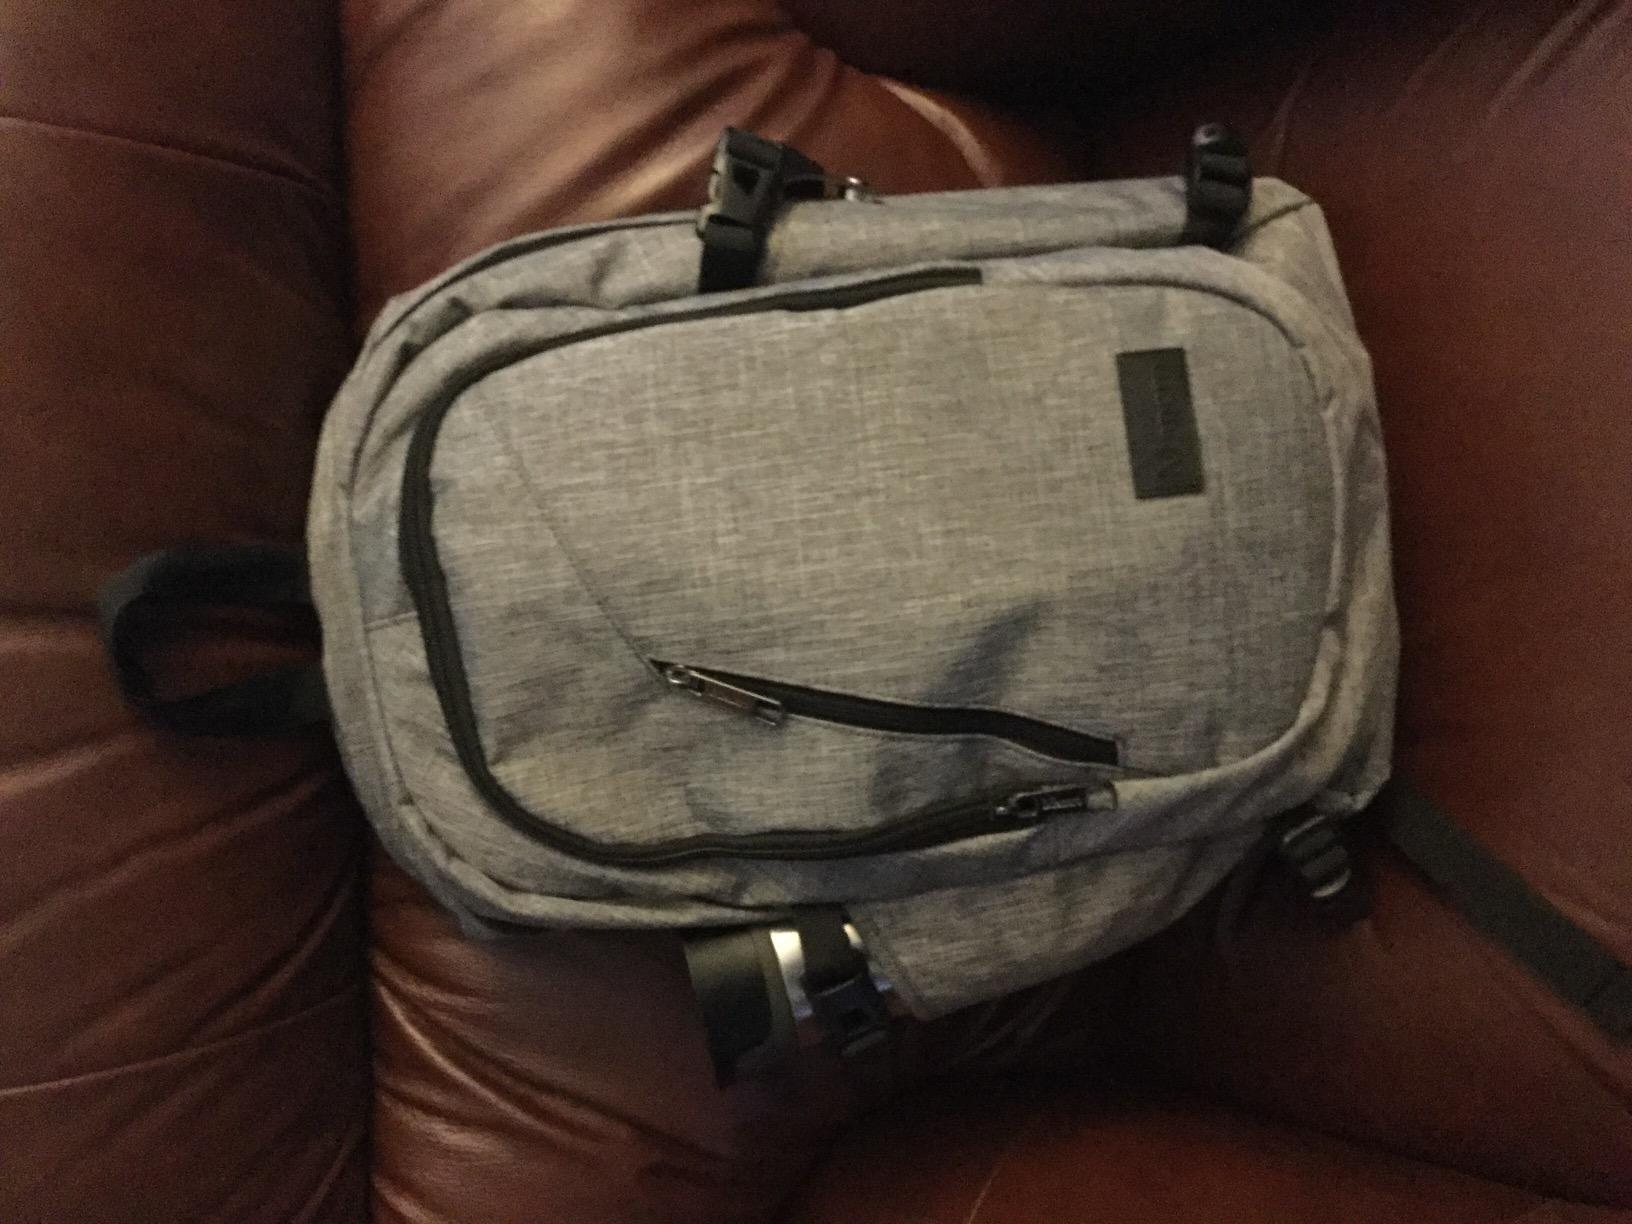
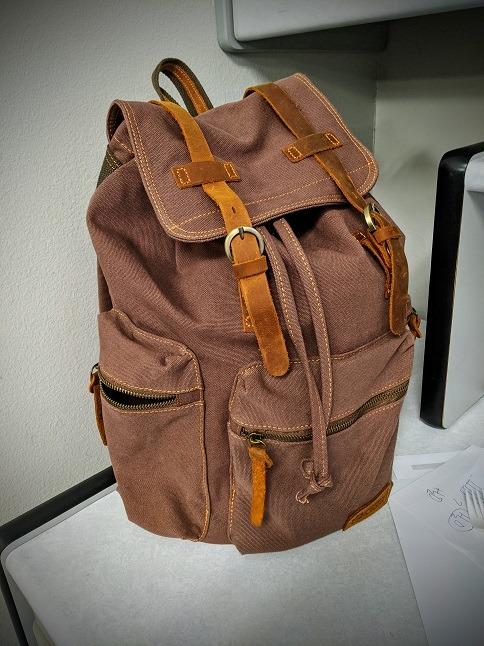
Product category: bag
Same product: no